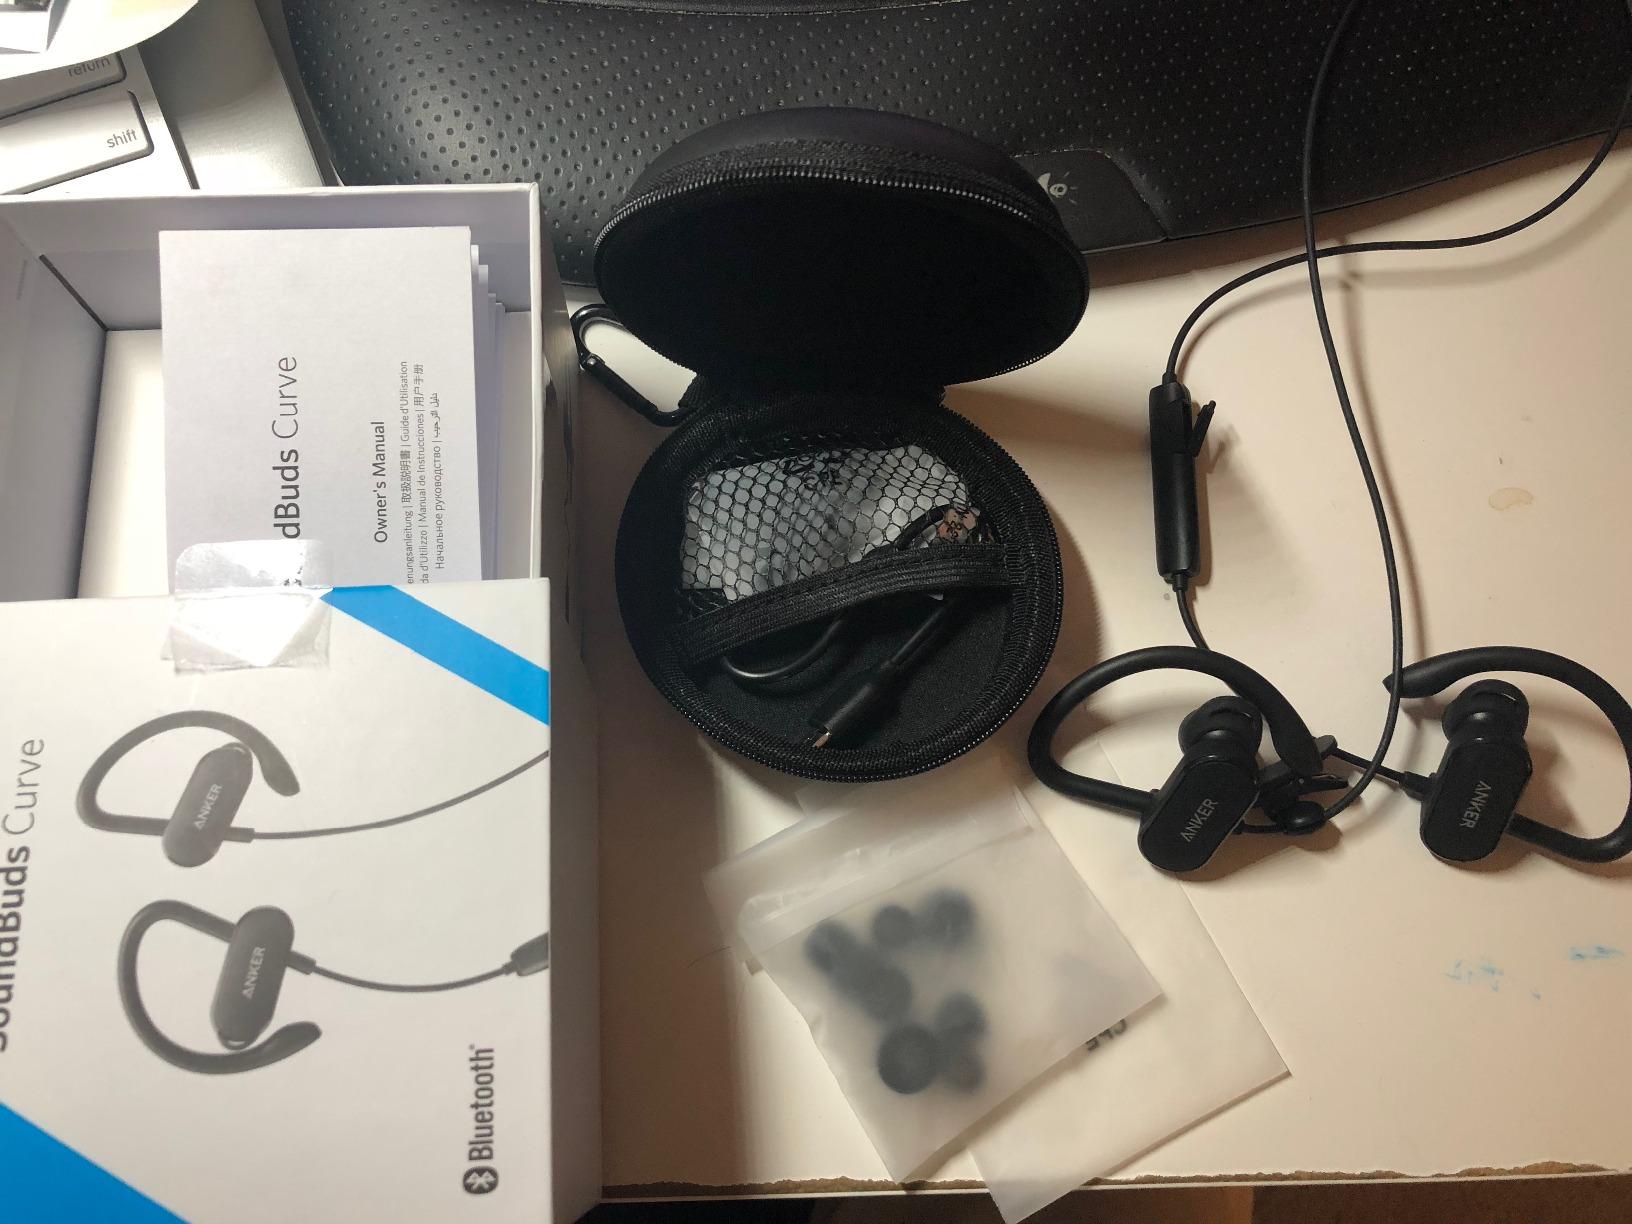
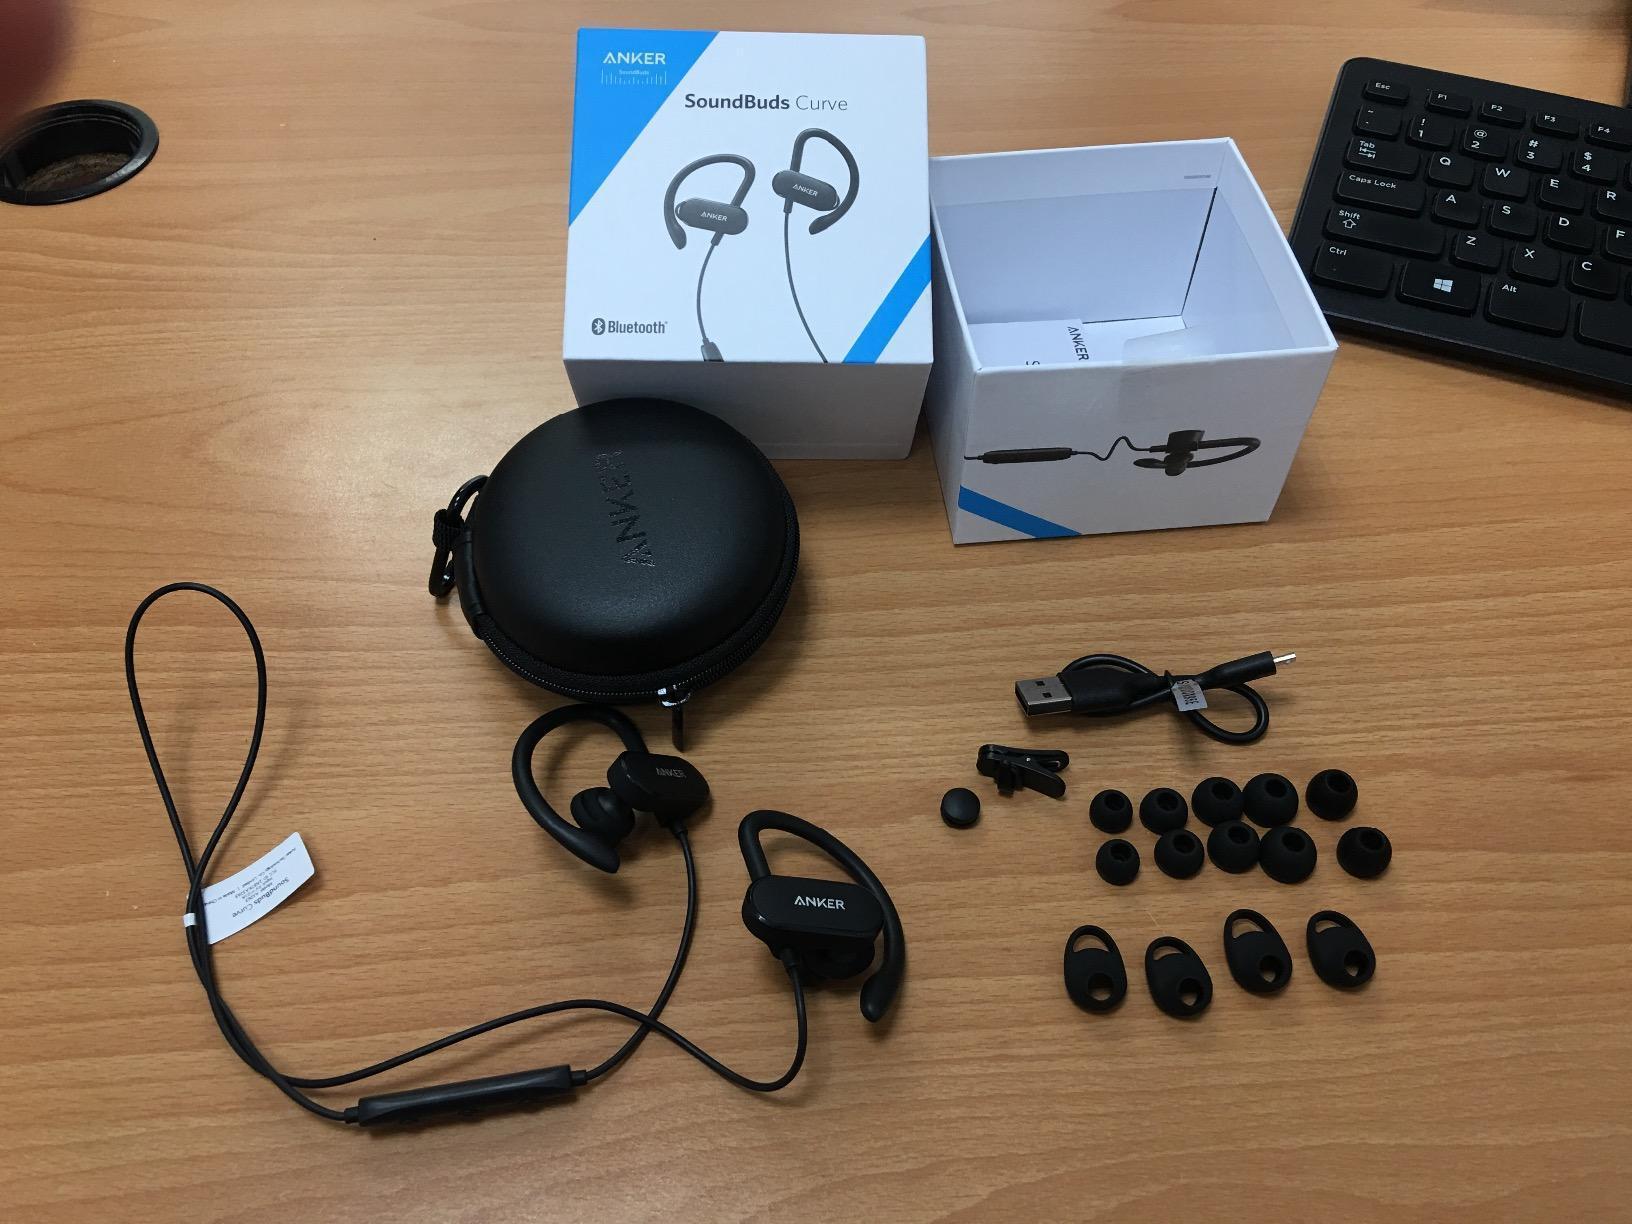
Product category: headphones
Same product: yes